Gupta art

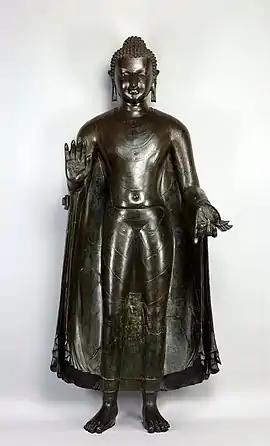
Sultanganj Buddha in copper, 500–700 CE, 2.3 metres tall. Birmingham Museum and Art Gallery.

Three main schools of Gupta sculpture are often recognised, based in Mathura, Varanasi/Sarnath and to a lesser extent Nalanda. The distinctively different stones used for sculptures exported from the main centres described below aids identification greatly.